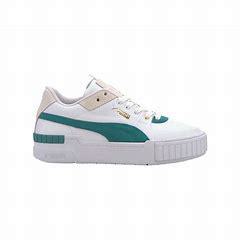
Brand: Puma
Model: Cali Sport